Robert Snooks

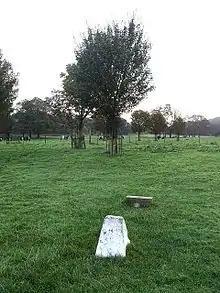
The grave of Robert Snooks, Boxmoor, Hertfordshire. This is the approximate resting spot of James Snook, and is marked by two stones. The headstone (foreground) was erected by the Boxmoor Trust in 1904, whilst the footstone was installed in 1994.

Robert Snooks was the last man to be executed in England for highway robbery, on 11 March 1802. Born in Hungerford in Berkshire, he was christened as James Snook on 16 August 1761. The fact that his name is commonly quoted as Robert Snooks is perhaps due to a corruption of his identity as the "Robber" Snook.